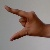
The image shows a hand gesture representing the letter 'Z' in Indian Sign Language.